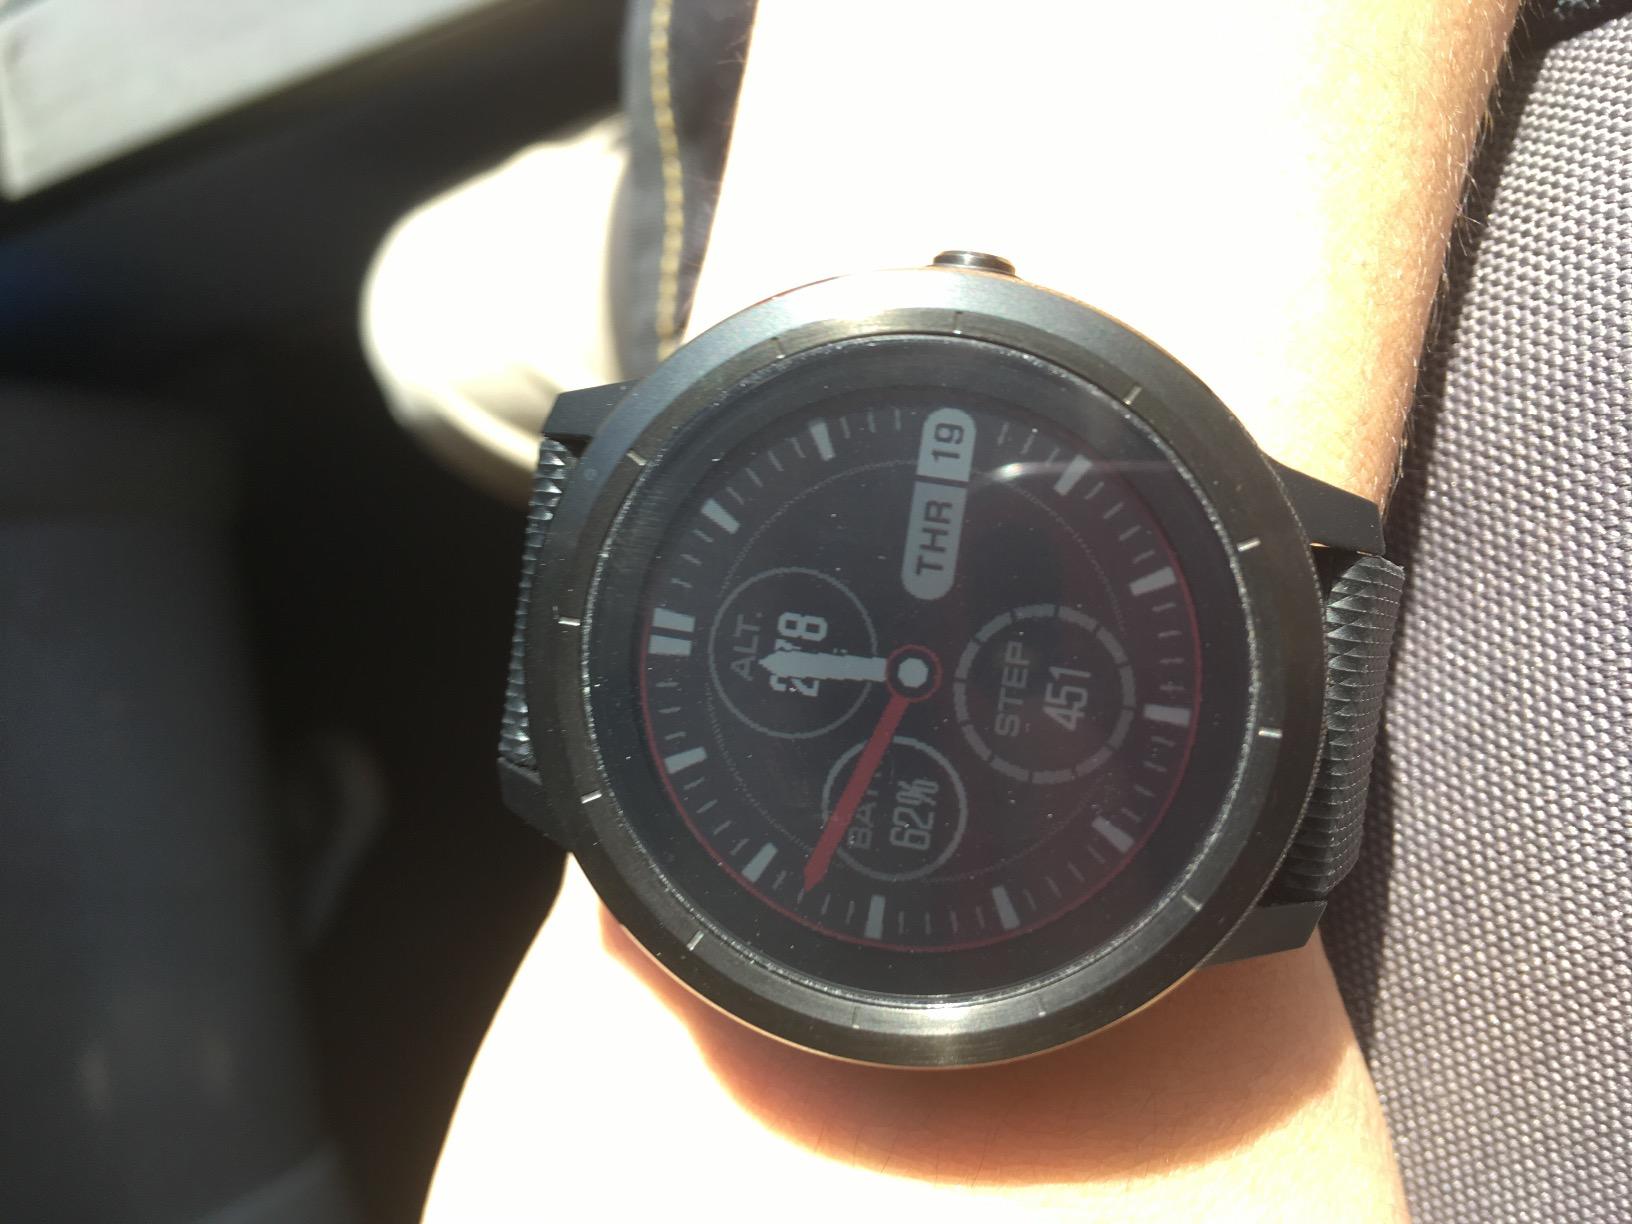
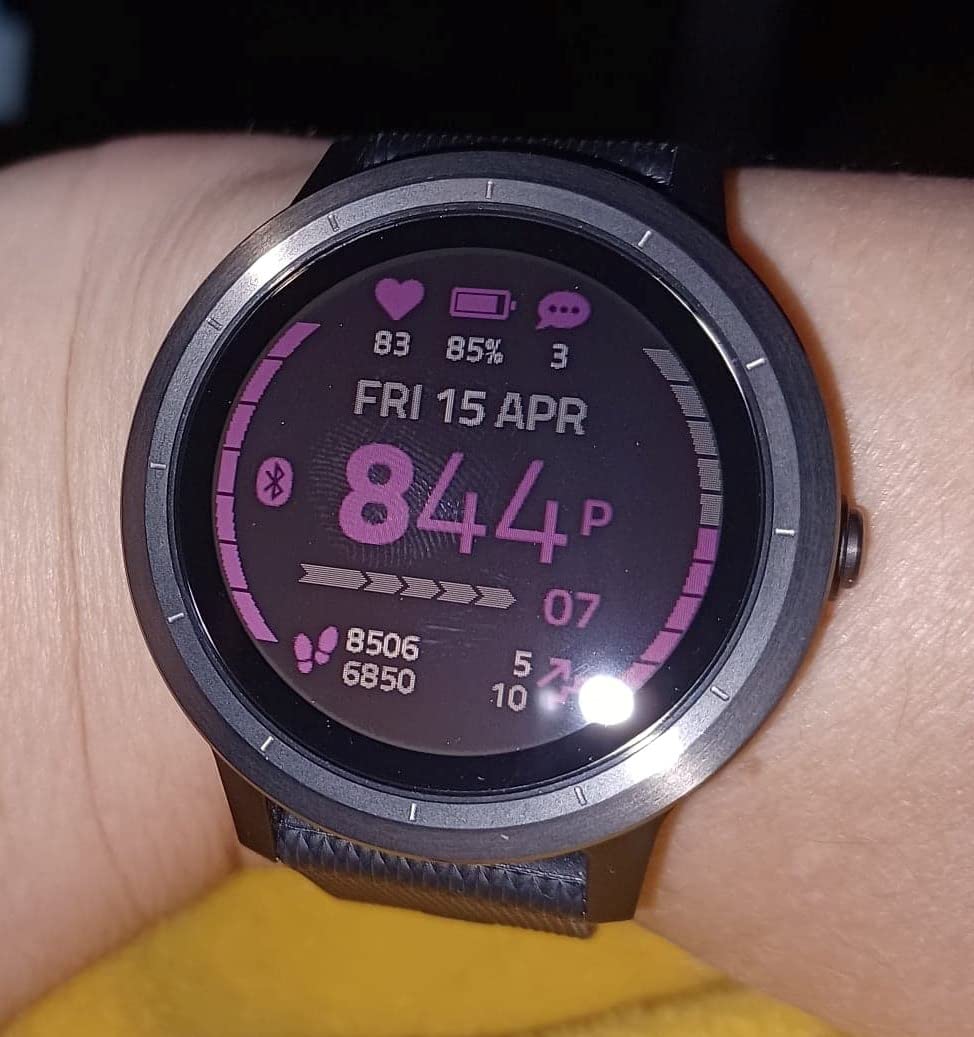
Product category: smartwatch
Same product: yes